Transportation in North America

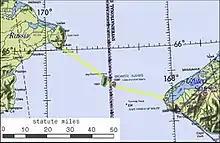
Possible route of a bridge or tunnel across the Bering Strait.

In April 2007 the Russian government announced that it was considering building a rail tunnel under the Bering Strait between Chukotka and Alaska. The tunnel, as projected, would be long and would include oil and gas pipelines, fiber optic cables and power lines. The tunnel project was estimated to cost $65 billion and take 15–20 years to build. In addition to the Russian government, sponsors of the project apparently include Transneft and RAO United Energy Systems.